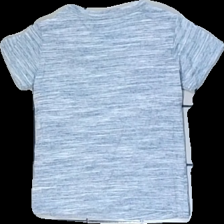
View: back
Type: T-shirt
Category: Children
Brand: Not in the list
Brand text on label: next
Colors: Blue, White
Material: 60% cotton, 40% viscose
Pattern: Other
Cut: Regular
Size: 86
Season: All
Price range: <50
Recommended usage: Export